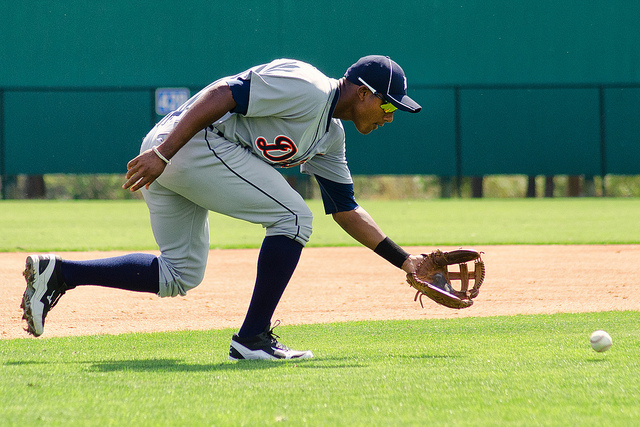
cầu thủ bắt bóng đang đeo găng tay khum người bắt bóng thấp